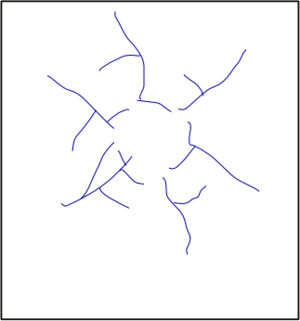
En géomorphologie, les réseaux de drainage, appelés aussi réseaux hydrographiques, sont les réseaux formés par l'ensemble des cours d’eau, des lacs et de leurs connexions d'un bassin hydrographique donné. Ils sont régis par la topographie du sol, qu’une région donnée soit dominée par des roches dures ou tendres, et l’inclinaison du terrain. Les géomorphologues et les hydrologues considèrent souvent les cours d’eau comme faisant partie des bassins versants. Un bassin versant est la région topographique à partir de laquelle un cours d'eau reçoit les eaux de ruissellement, les affluents, les écoulements traversants et les écoulements souterrains. Le nombre, la taille et la forme des bassins versants trouvés dans une zone varient et plus la carte topographique est grande, plus on dispose d'informations sur le bassin versant.